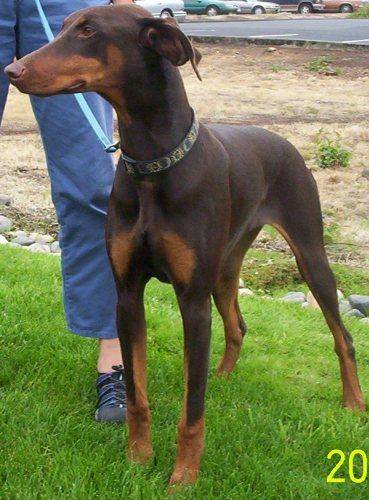
Label: dog